RMS St. Patrick (1822)

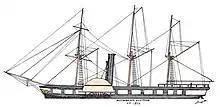
1832 drawing of the SS "Restaurador Lusitano"

Antonio Julia da Costa, the owner of the Portuguese shipping company Joao Baptista Angelo da Costa and Co., had recently lost his steamship "Paquete Lusitano" (which provided the Lisbon–Porto route) and so arranged to purchase a replacement steamer from Liverpool. The two-year-old "St. Patrick" was sold to his company and ran the route of the lost steamer. She was renamed "Restaurador Lusitano" (sometimes written as Luzitano), which meant "restored Lusitano"- or, in other words, 'replacement for the earlier ship Paquete Lusitano'. She left on her maiden voyage as the "Restaurador Lusitano" on 1/2 March and called at Lisbon to pick up 30 passengers, then arrived at Porto around a day later. On her second voyage, she sailed Porto–Belém in just 17 hours (an average of ). However on two occasions, in bad weather, she sailed the route in 40 and 43 hours. In her first 8 months, she carried over 4,000 passengers. Disappointingly, she was described by a traveller in 1827 as poor- her engines were not very powerful and supposedly only doing when sailing against the wind, which meant she took twice as long as the advertised 24 hours to travel the route. In summer 1828, she briefly returned to Liverpool for repairs. Later that year, civil war broke out in Portugal. In 1832, due to a siege in Porto, the "Restaurador Lusitano" was unable to continue her passenger service and was chartered to the Absolutionists.